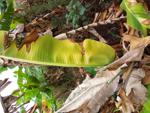
Label: xamthomonas